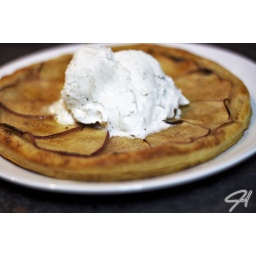
Pastry with sliced apples dusted in cinnamon and brown sugar topped with vanilla ice cream